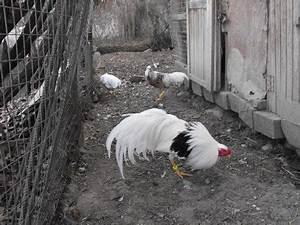
chicken